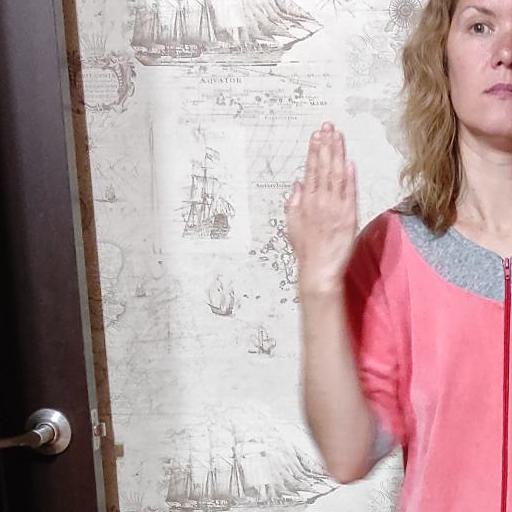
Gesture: stop_inverted